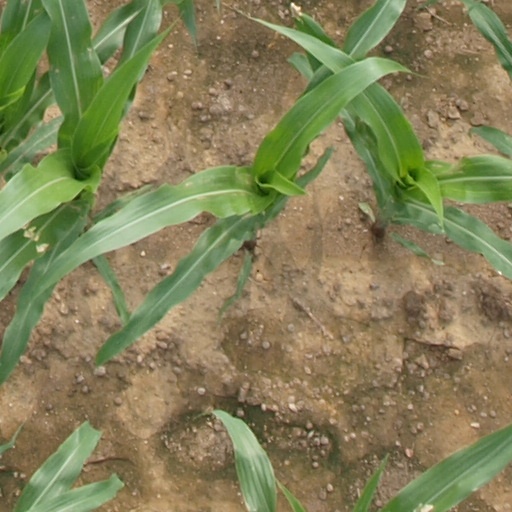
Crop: maize; corn